Dean Snell

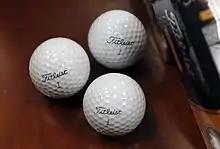
Titleist Pro v1 golf balls designed by Dean Snell.

Prior to his work in the golf industry, Snell spent time with BF Goodrich in its Aerospace and Defense Division where he worked on F-14 and F-15 fighter jets. He joined Titleist in the late 1980s and developed a number of patents for the company, including for the Pro V1. Snell worked for Titleist for seven years.